Nobel Banquet

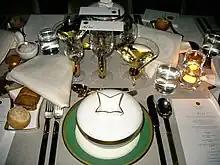
Table serving at the 2005 Nobel Banquet.

Guests at the Nobel Banquet are served a three-course gourmet meal featuring Nordic cuisines, with ingredients sourced from across Sweden. The menu, created by the Stadshuskällaren staff in collaboration with winners of the Swedish Chef of the Year competition, is kept secret until the banquet begins. The menu does not contain any pork to accommodate guests observing Jewish and Islamic dietary laws; in particular, deer and other game are reserved for the private banquet held by the Royal Court of Sweden on 11 December. However, other menus for guests with certain dietary restrictions, such as vegetarian diets, are served.